2010 Central American and Caribbean Games

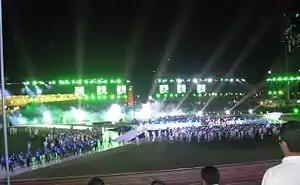
Opening ceremony

Cervecera de Puerto Rico organized a pre-opening act on 15 July 2010 at their renovated facilities in Mayagüez. The act had the participation of Dutch DJ and musician Tiësto as well as several local disc-jockeys.